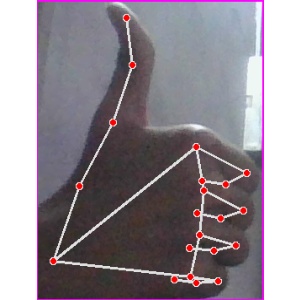
अक्षर: थ